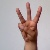
The image shows a hand gesture representing the letter 'W' in Indian Sign Language.